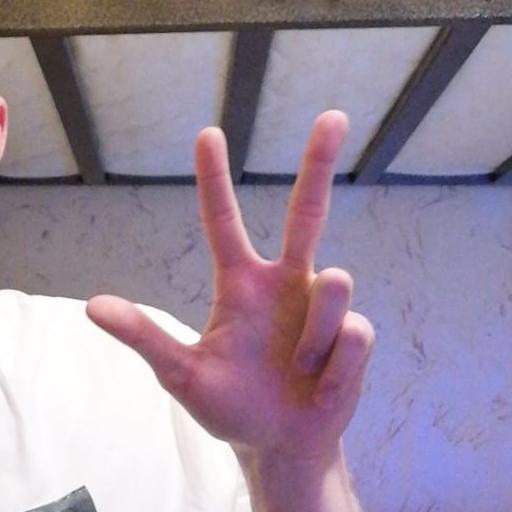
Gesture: three2